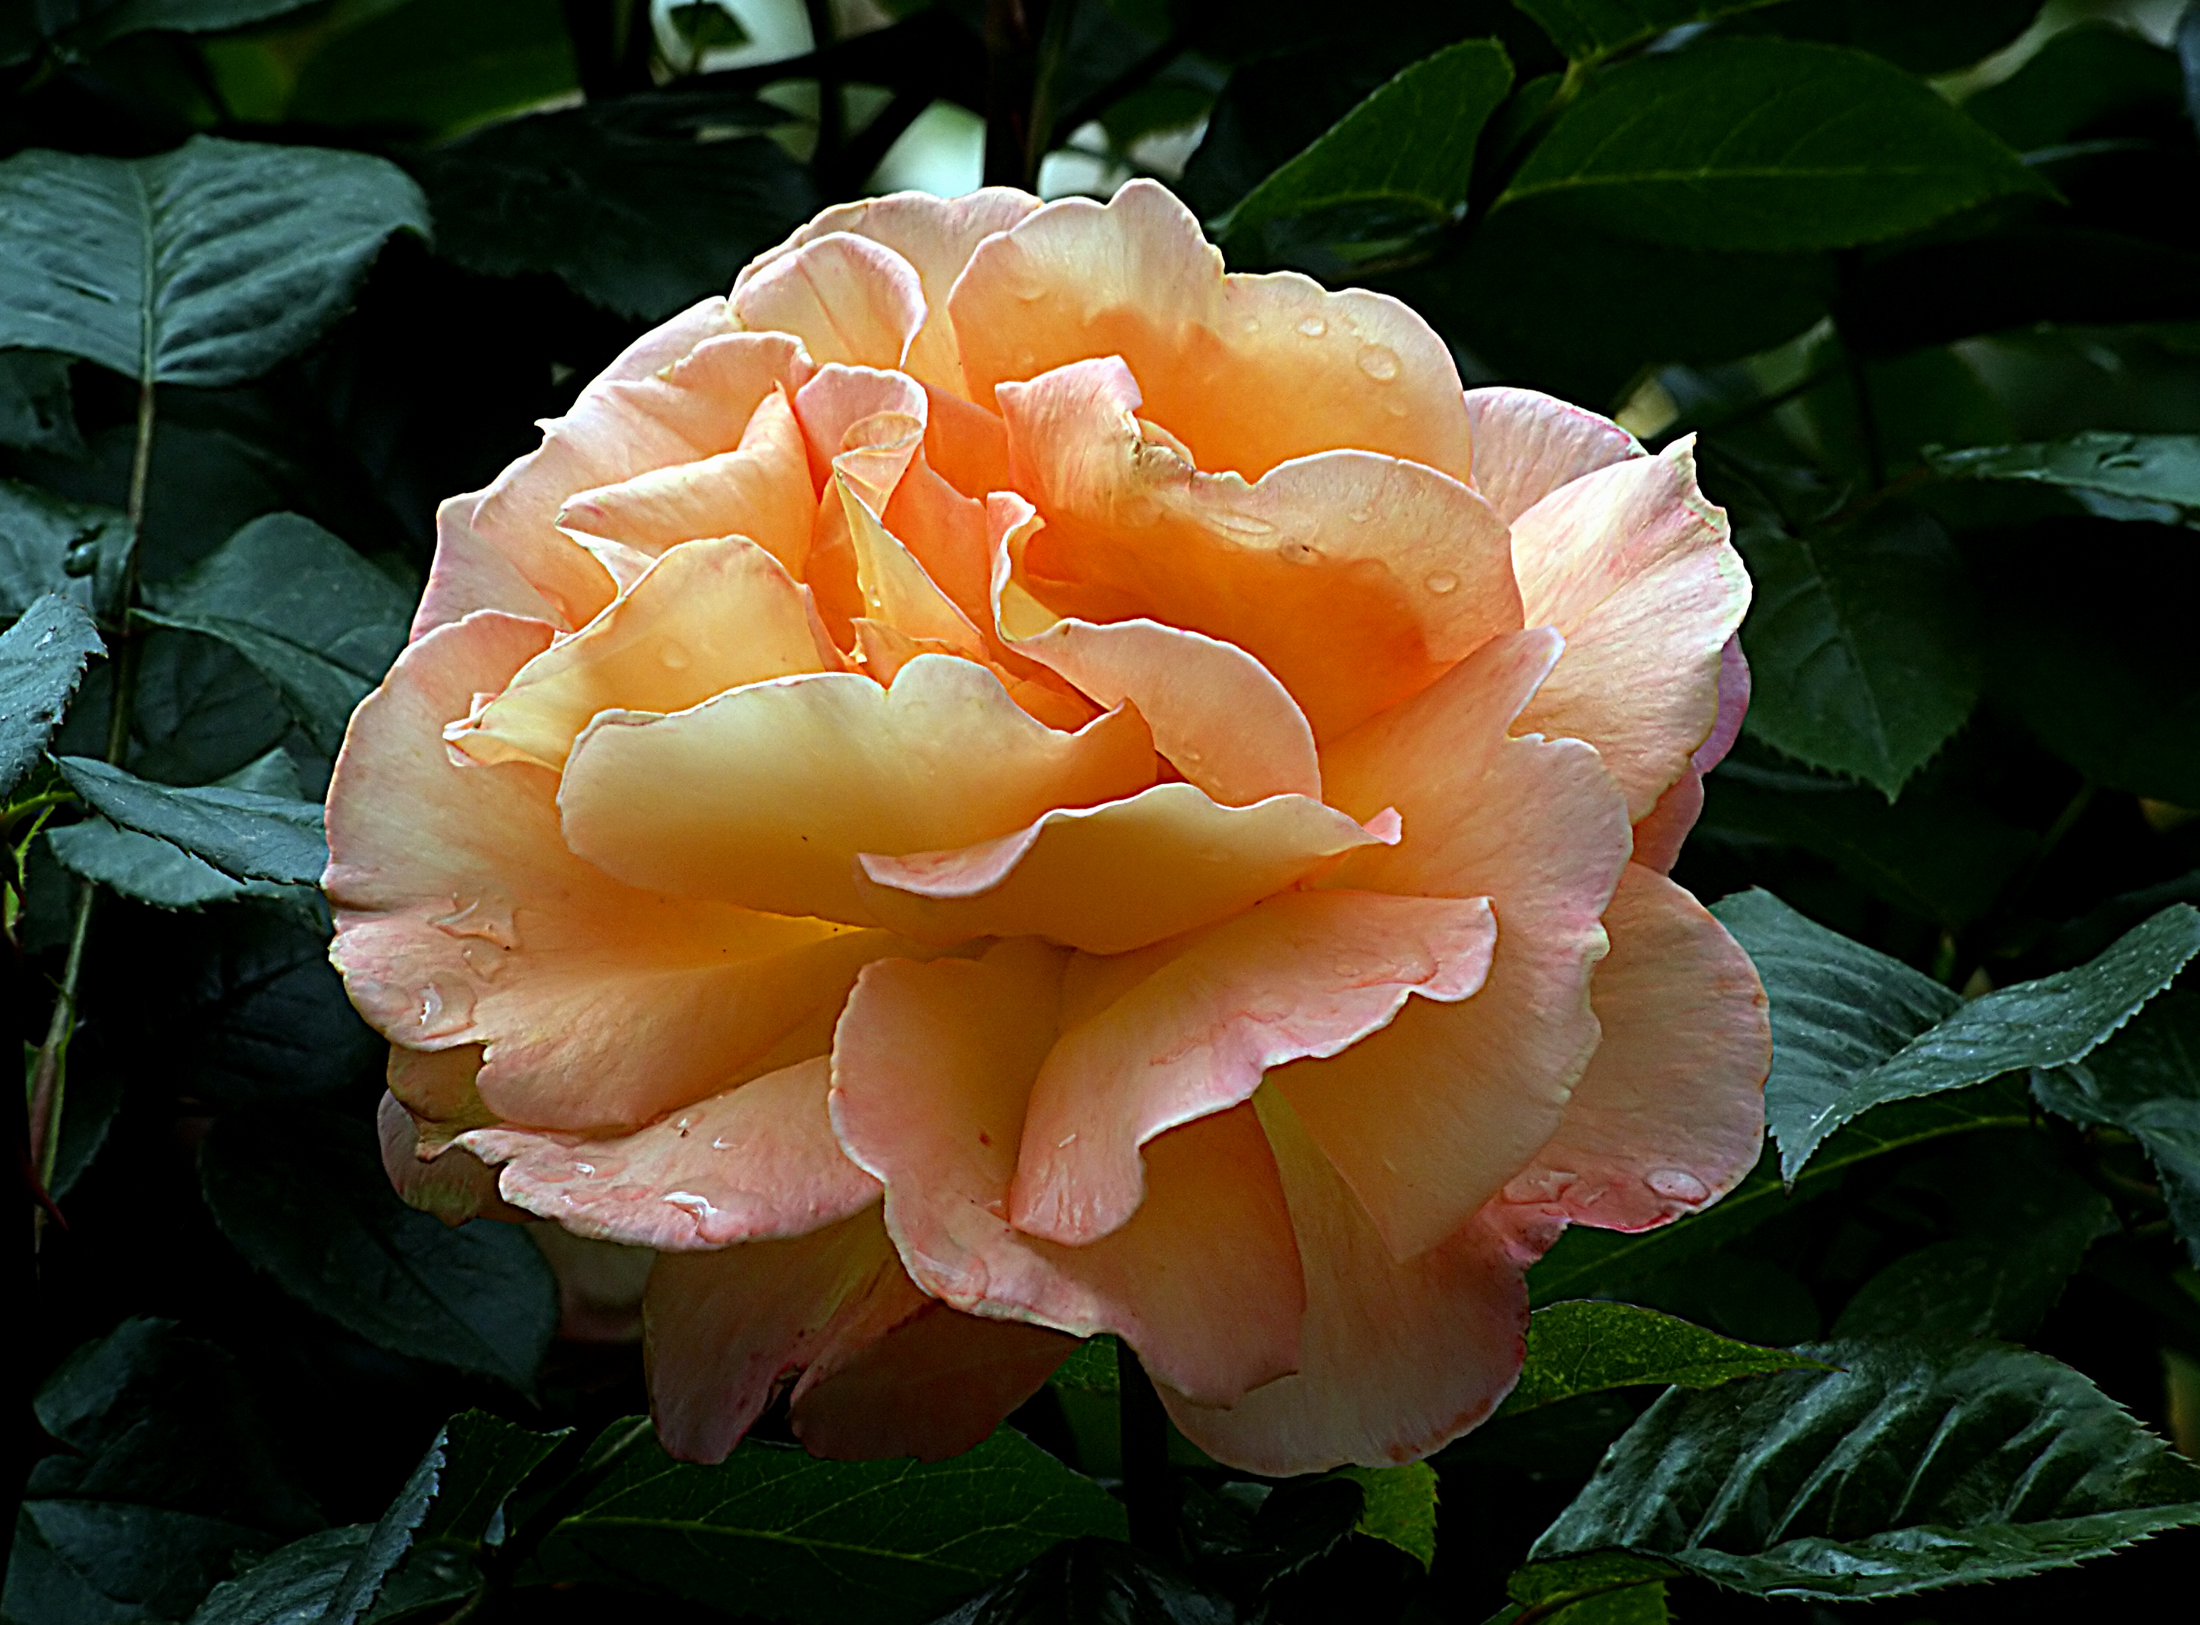
plant, flower, petal, rose, flora, flowers, roses, publicdomain, shrub, blooms, sonydslra300, floribunda, flowering plant, garden roses, rose family, land plant, rosa centifolia, rose order